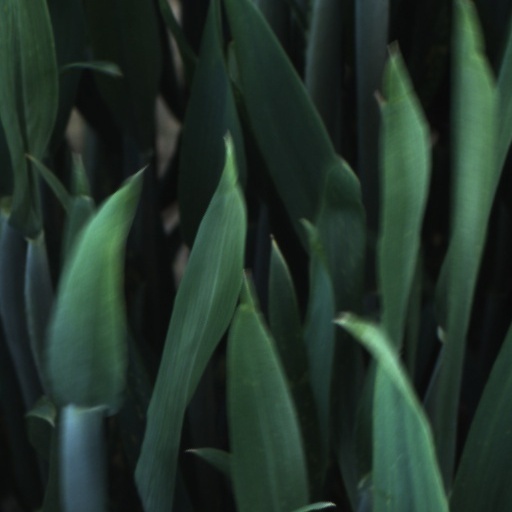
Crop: wheat